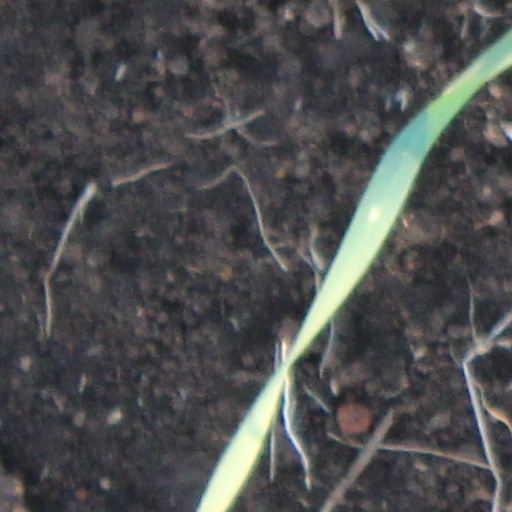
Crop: wheat